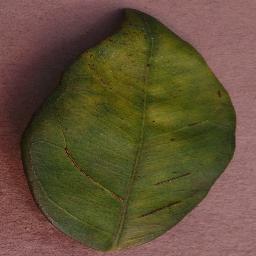
Label: Orange___Haunglongbing_(Citrus_greening)